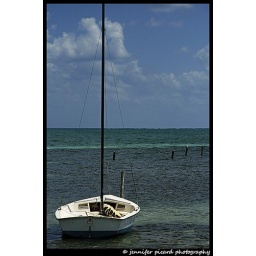
136 - boat in blue water